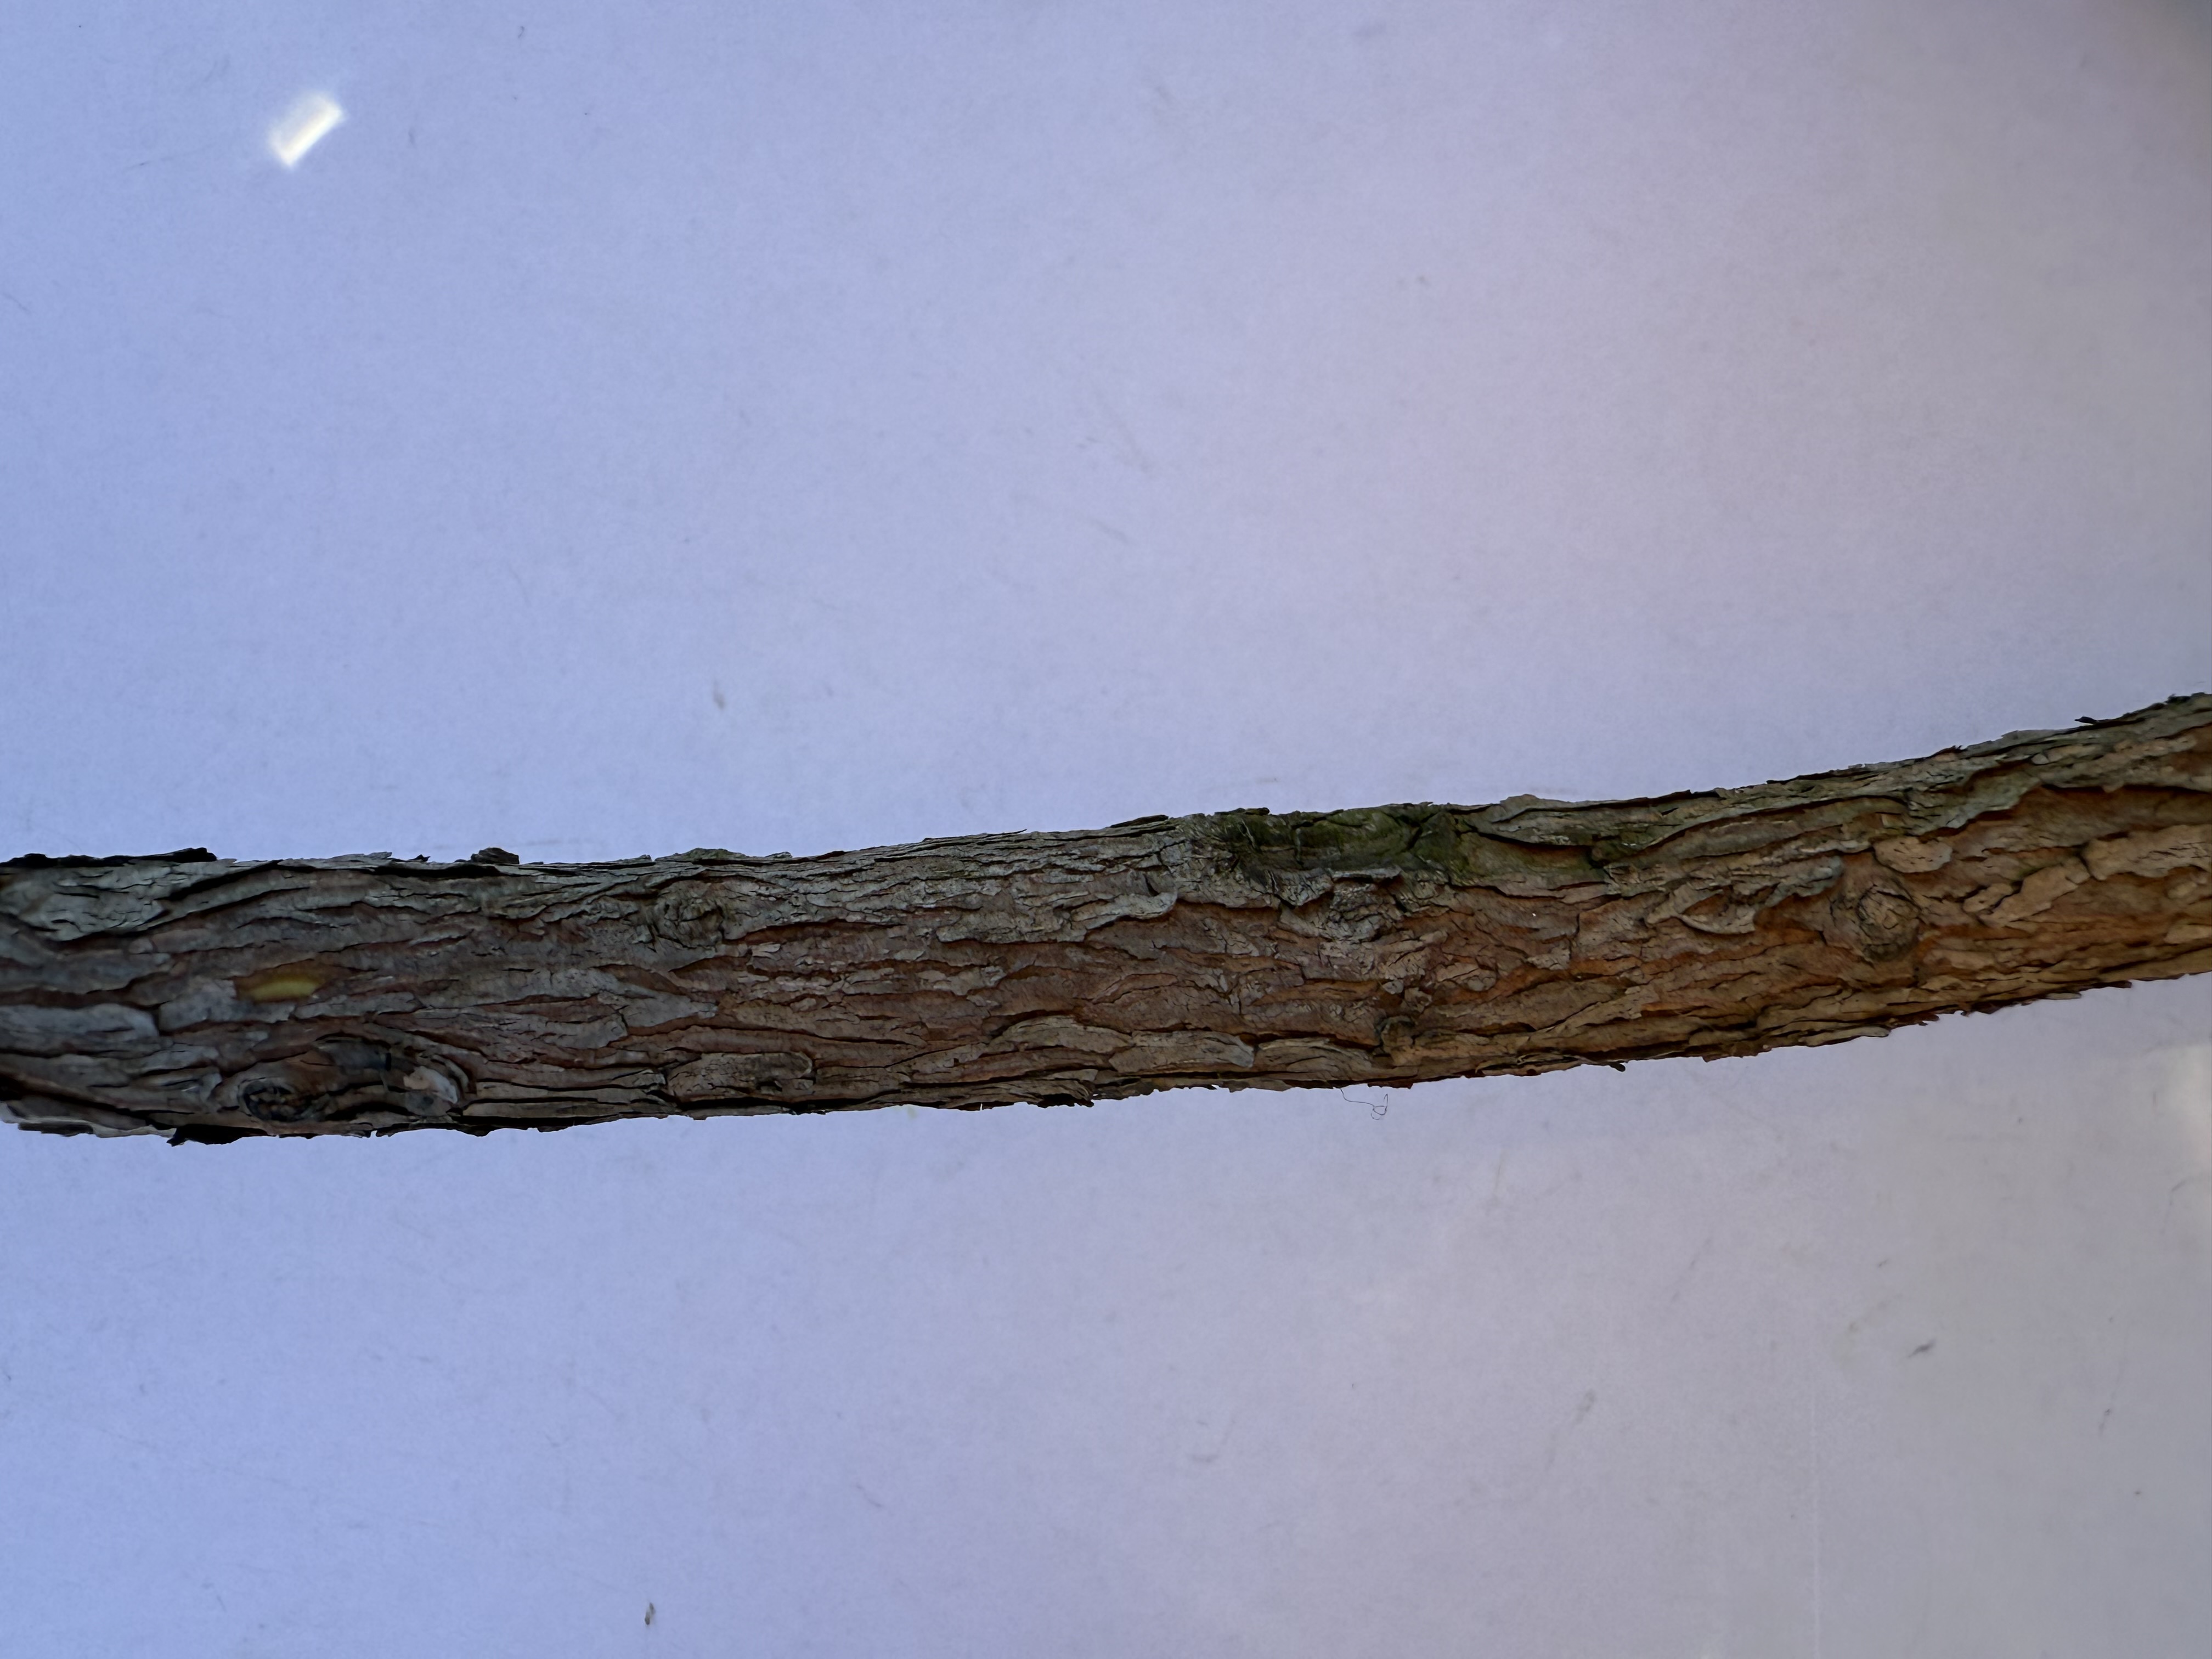
Variety: Wild Strawberry